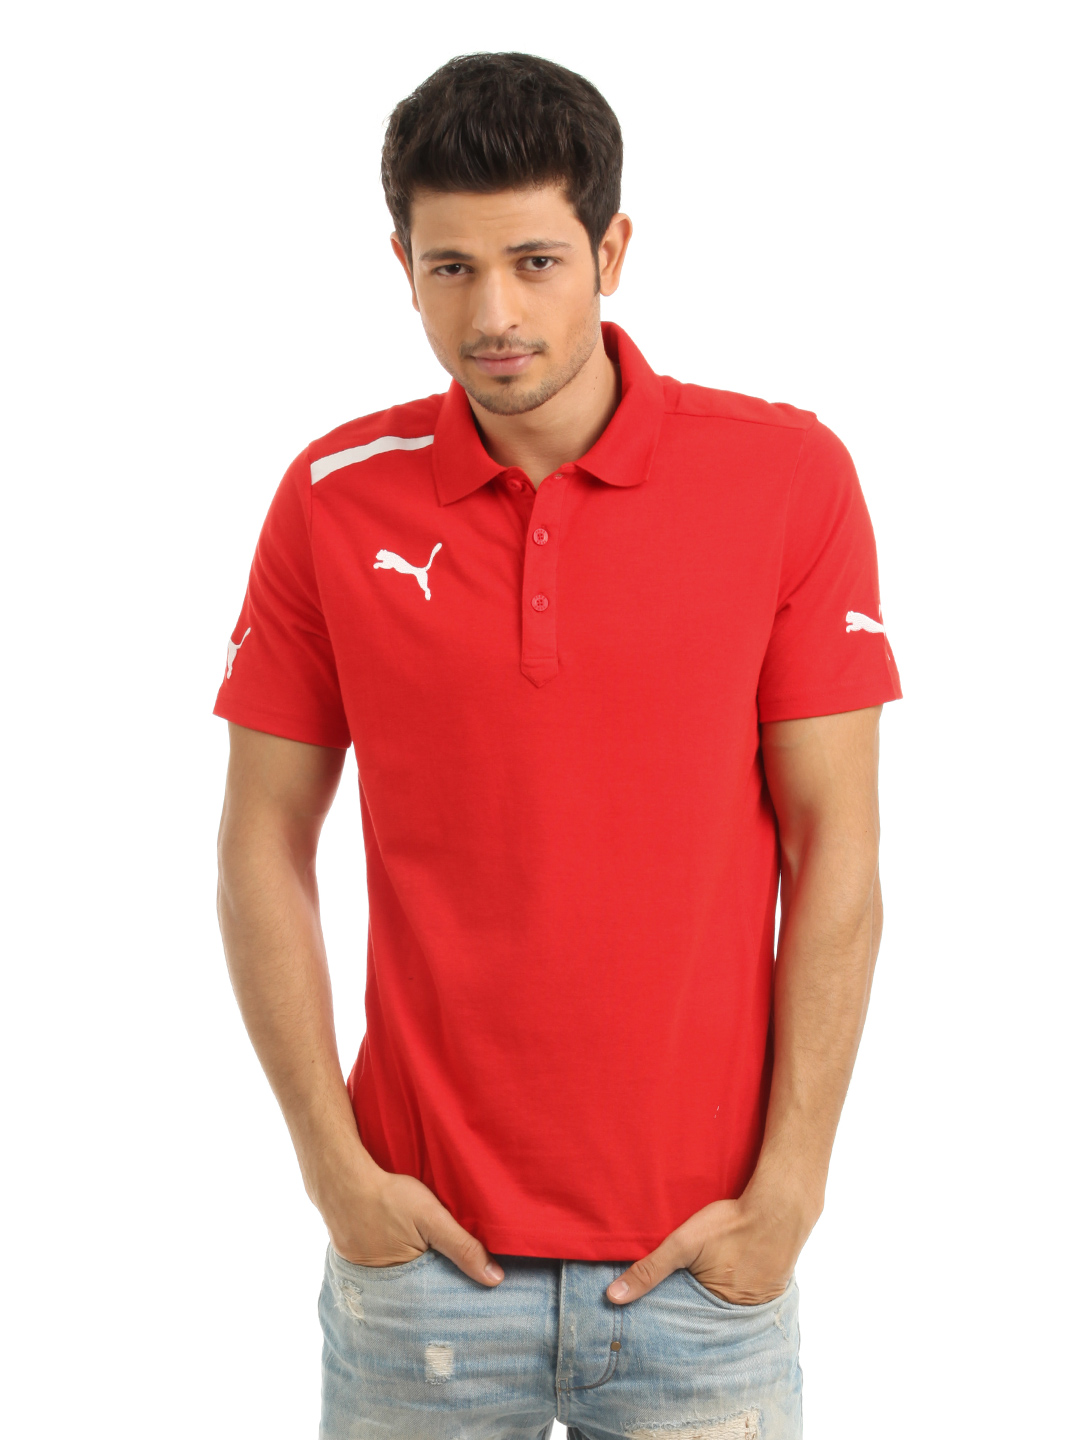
Puma Men Red Polo Neck T-shirt
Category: Apparel / Topwear / Tshirts
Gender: Men
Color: Red
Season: Summer 2012
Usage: Casual